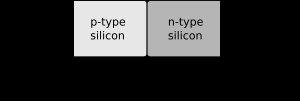
En physique des semi-conducteurs, une jonction p-n désigne une zone du cristal où le dopage varie brusquement, passant d'un dopage p à un dopage n. Lorsque la région dopée p est mise en contact avec la région n, les électrons et les trous diffusent spontanément de part et d'autre de la jonction, créant ainsi une zone de déplétion où la concentration en porteurs libres est quasiment nulle. Alors qu'un semi-conducteur dopé est un bon conducteur, la jonction ne laisse quasiment pas passer le courant. La largeur de la zone de déplétion varie avec la tension appliquée de part et d'autre de la jonction. Plus cette zone est petite, plus la résistance de la jonction est faible. La caractéristique I(V) de la jonction est donc fortement non linéaire : c'est celle d'une diode.